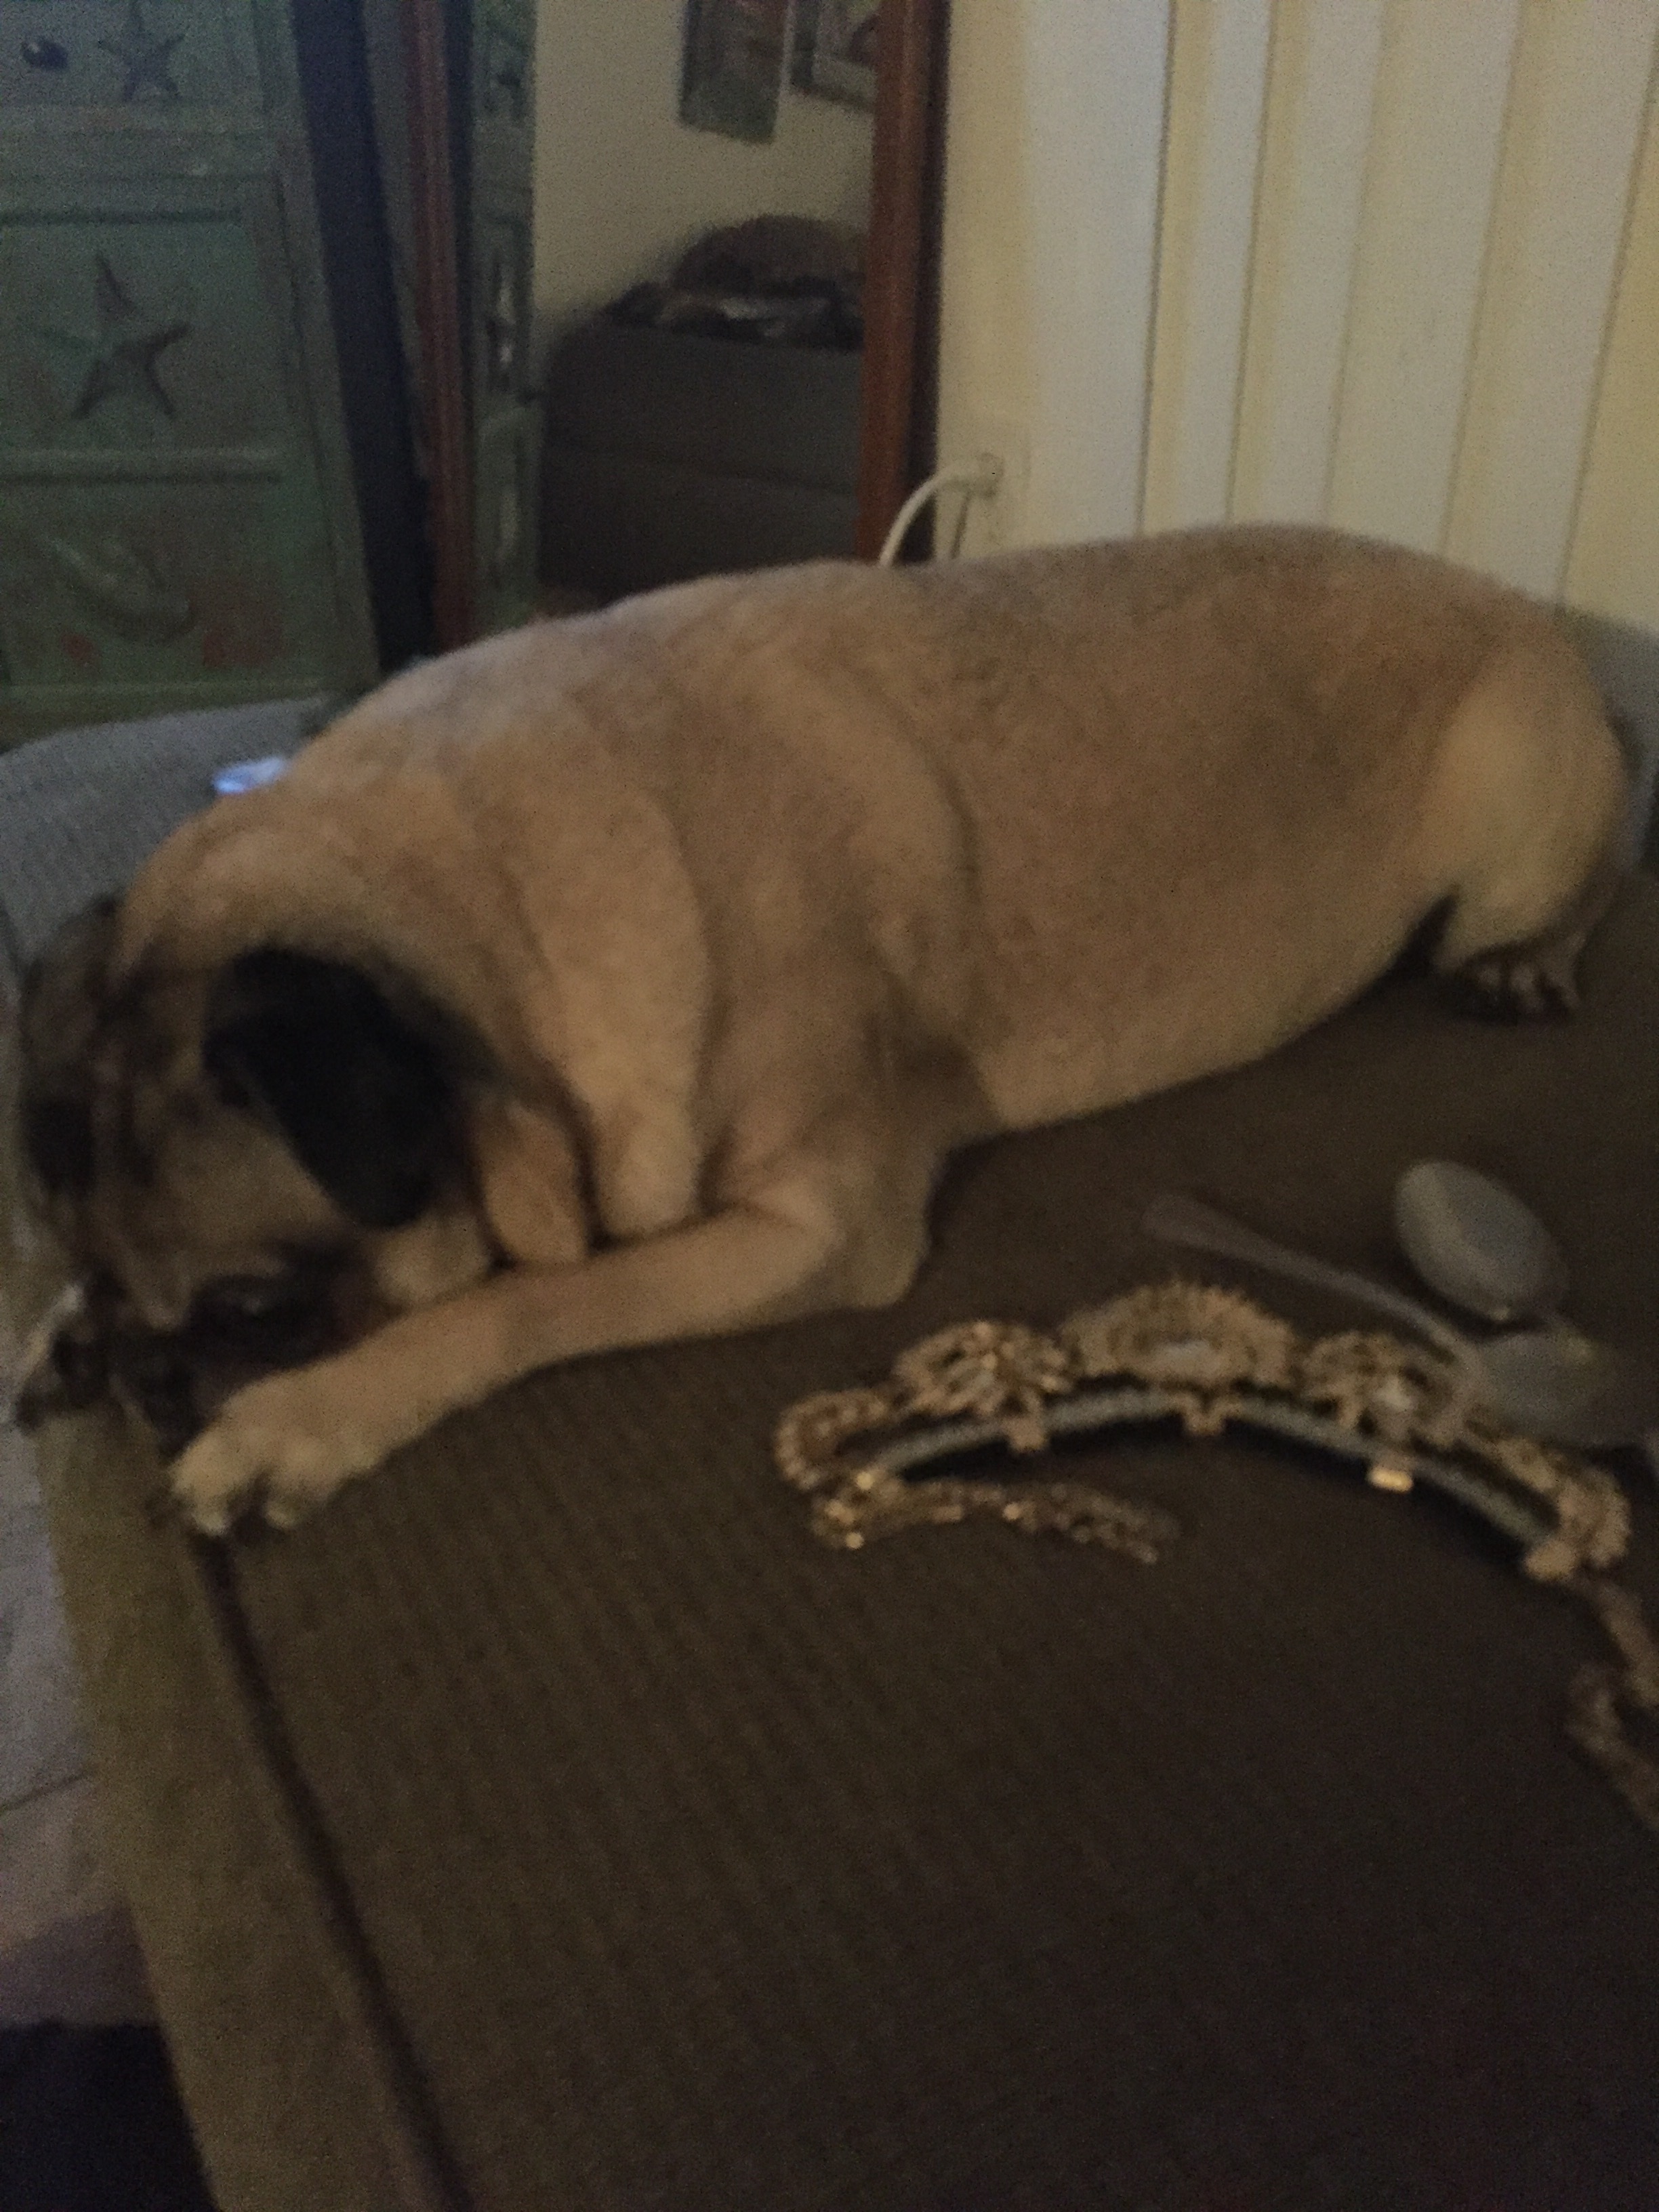
dog, mammal, pug, vertebrate, dog like mammal, carnivoran, dog breed group